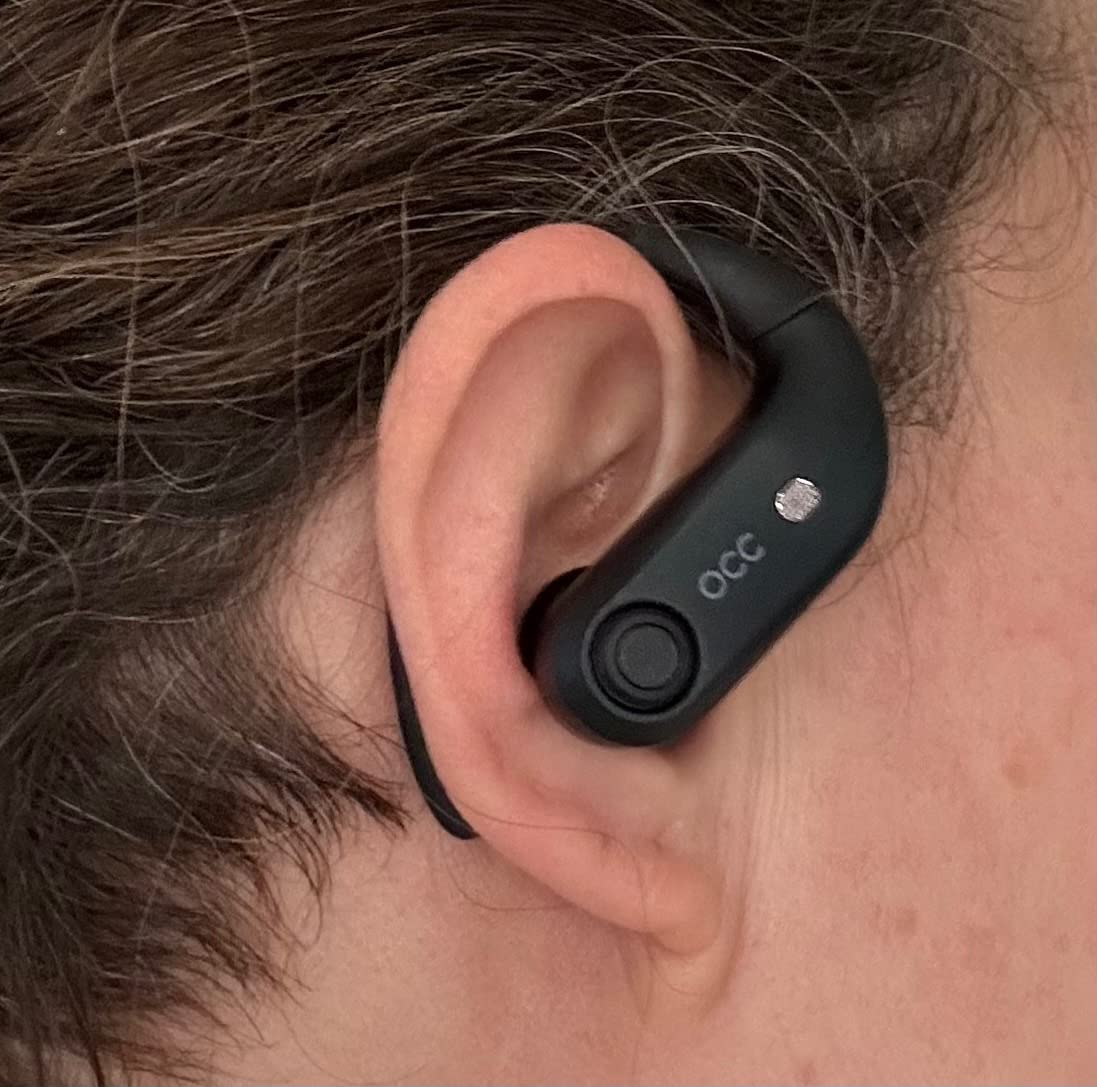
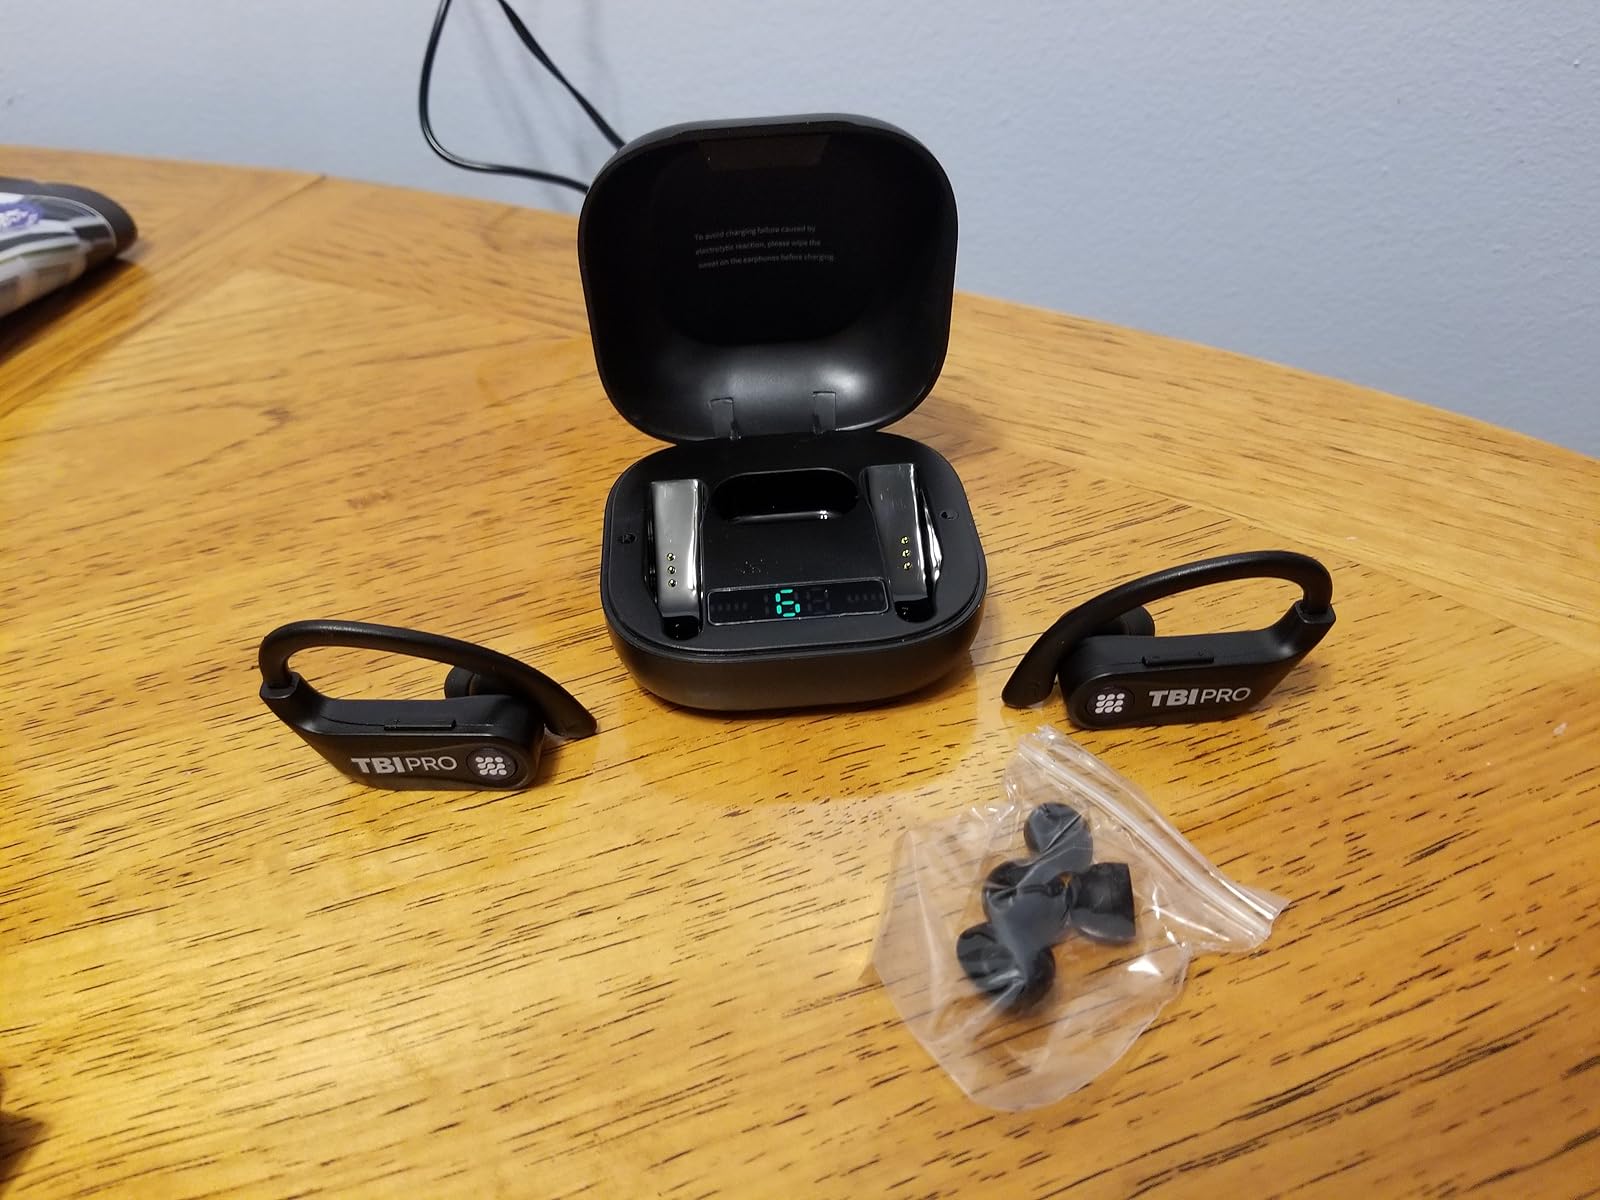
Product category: earbuds
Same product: no